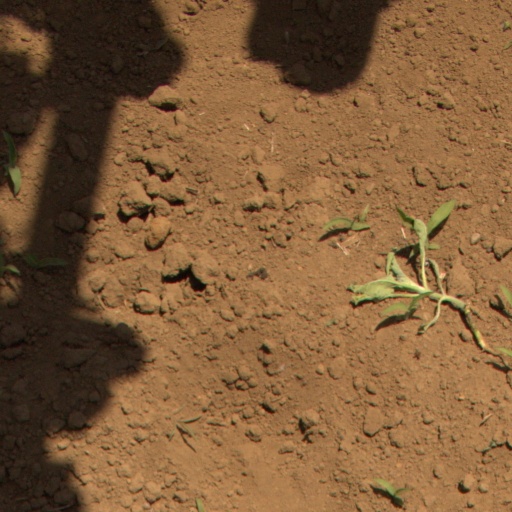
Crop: Jerusalem artichoke